Protosiren

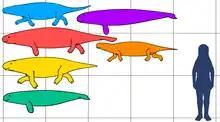
Size of "Protosiren" (red) compared to three other Eocene sirenian taxa and a human.

Like the extant sirenians (manatee and dugong), "Protosiren" is thought to have fed on sea grasses as well as freshwater plants. Unlike extant sirenians, "Protosiren" had hind limbs. Although the limbs were well-developed, they were small and the sacroiliac joint was weak. Consequently, "Protosiren" is thought to have been only or primarily aquatic, rarely venturing on to land. It has been speculated that it swam by caudal undulation and used its hind limbs to crawl along sea floors in nearshore habitats while feeding. It might have occupied a different ecological niche than the contemporary "Eotheroides", which had a closer resemblance to modern sirenians.